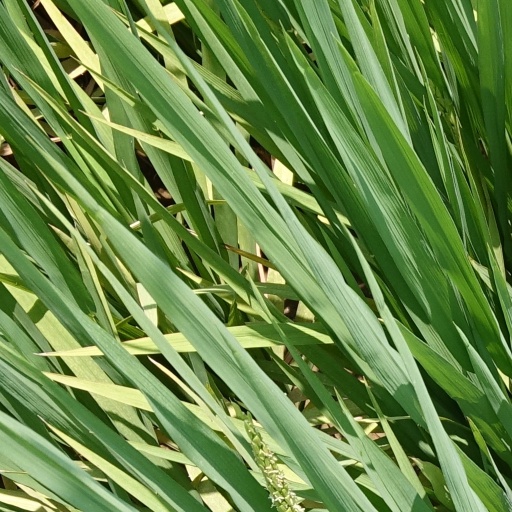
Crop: rice